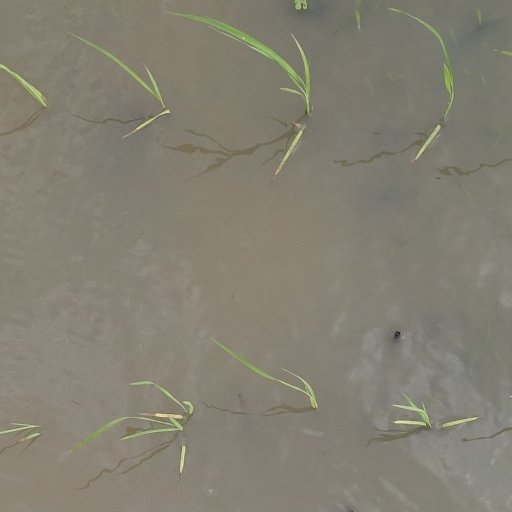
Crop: rice